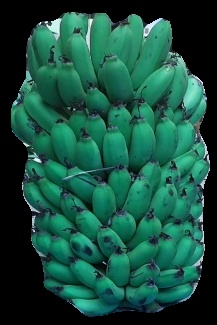
Variety: pachbale
Grade: grade2